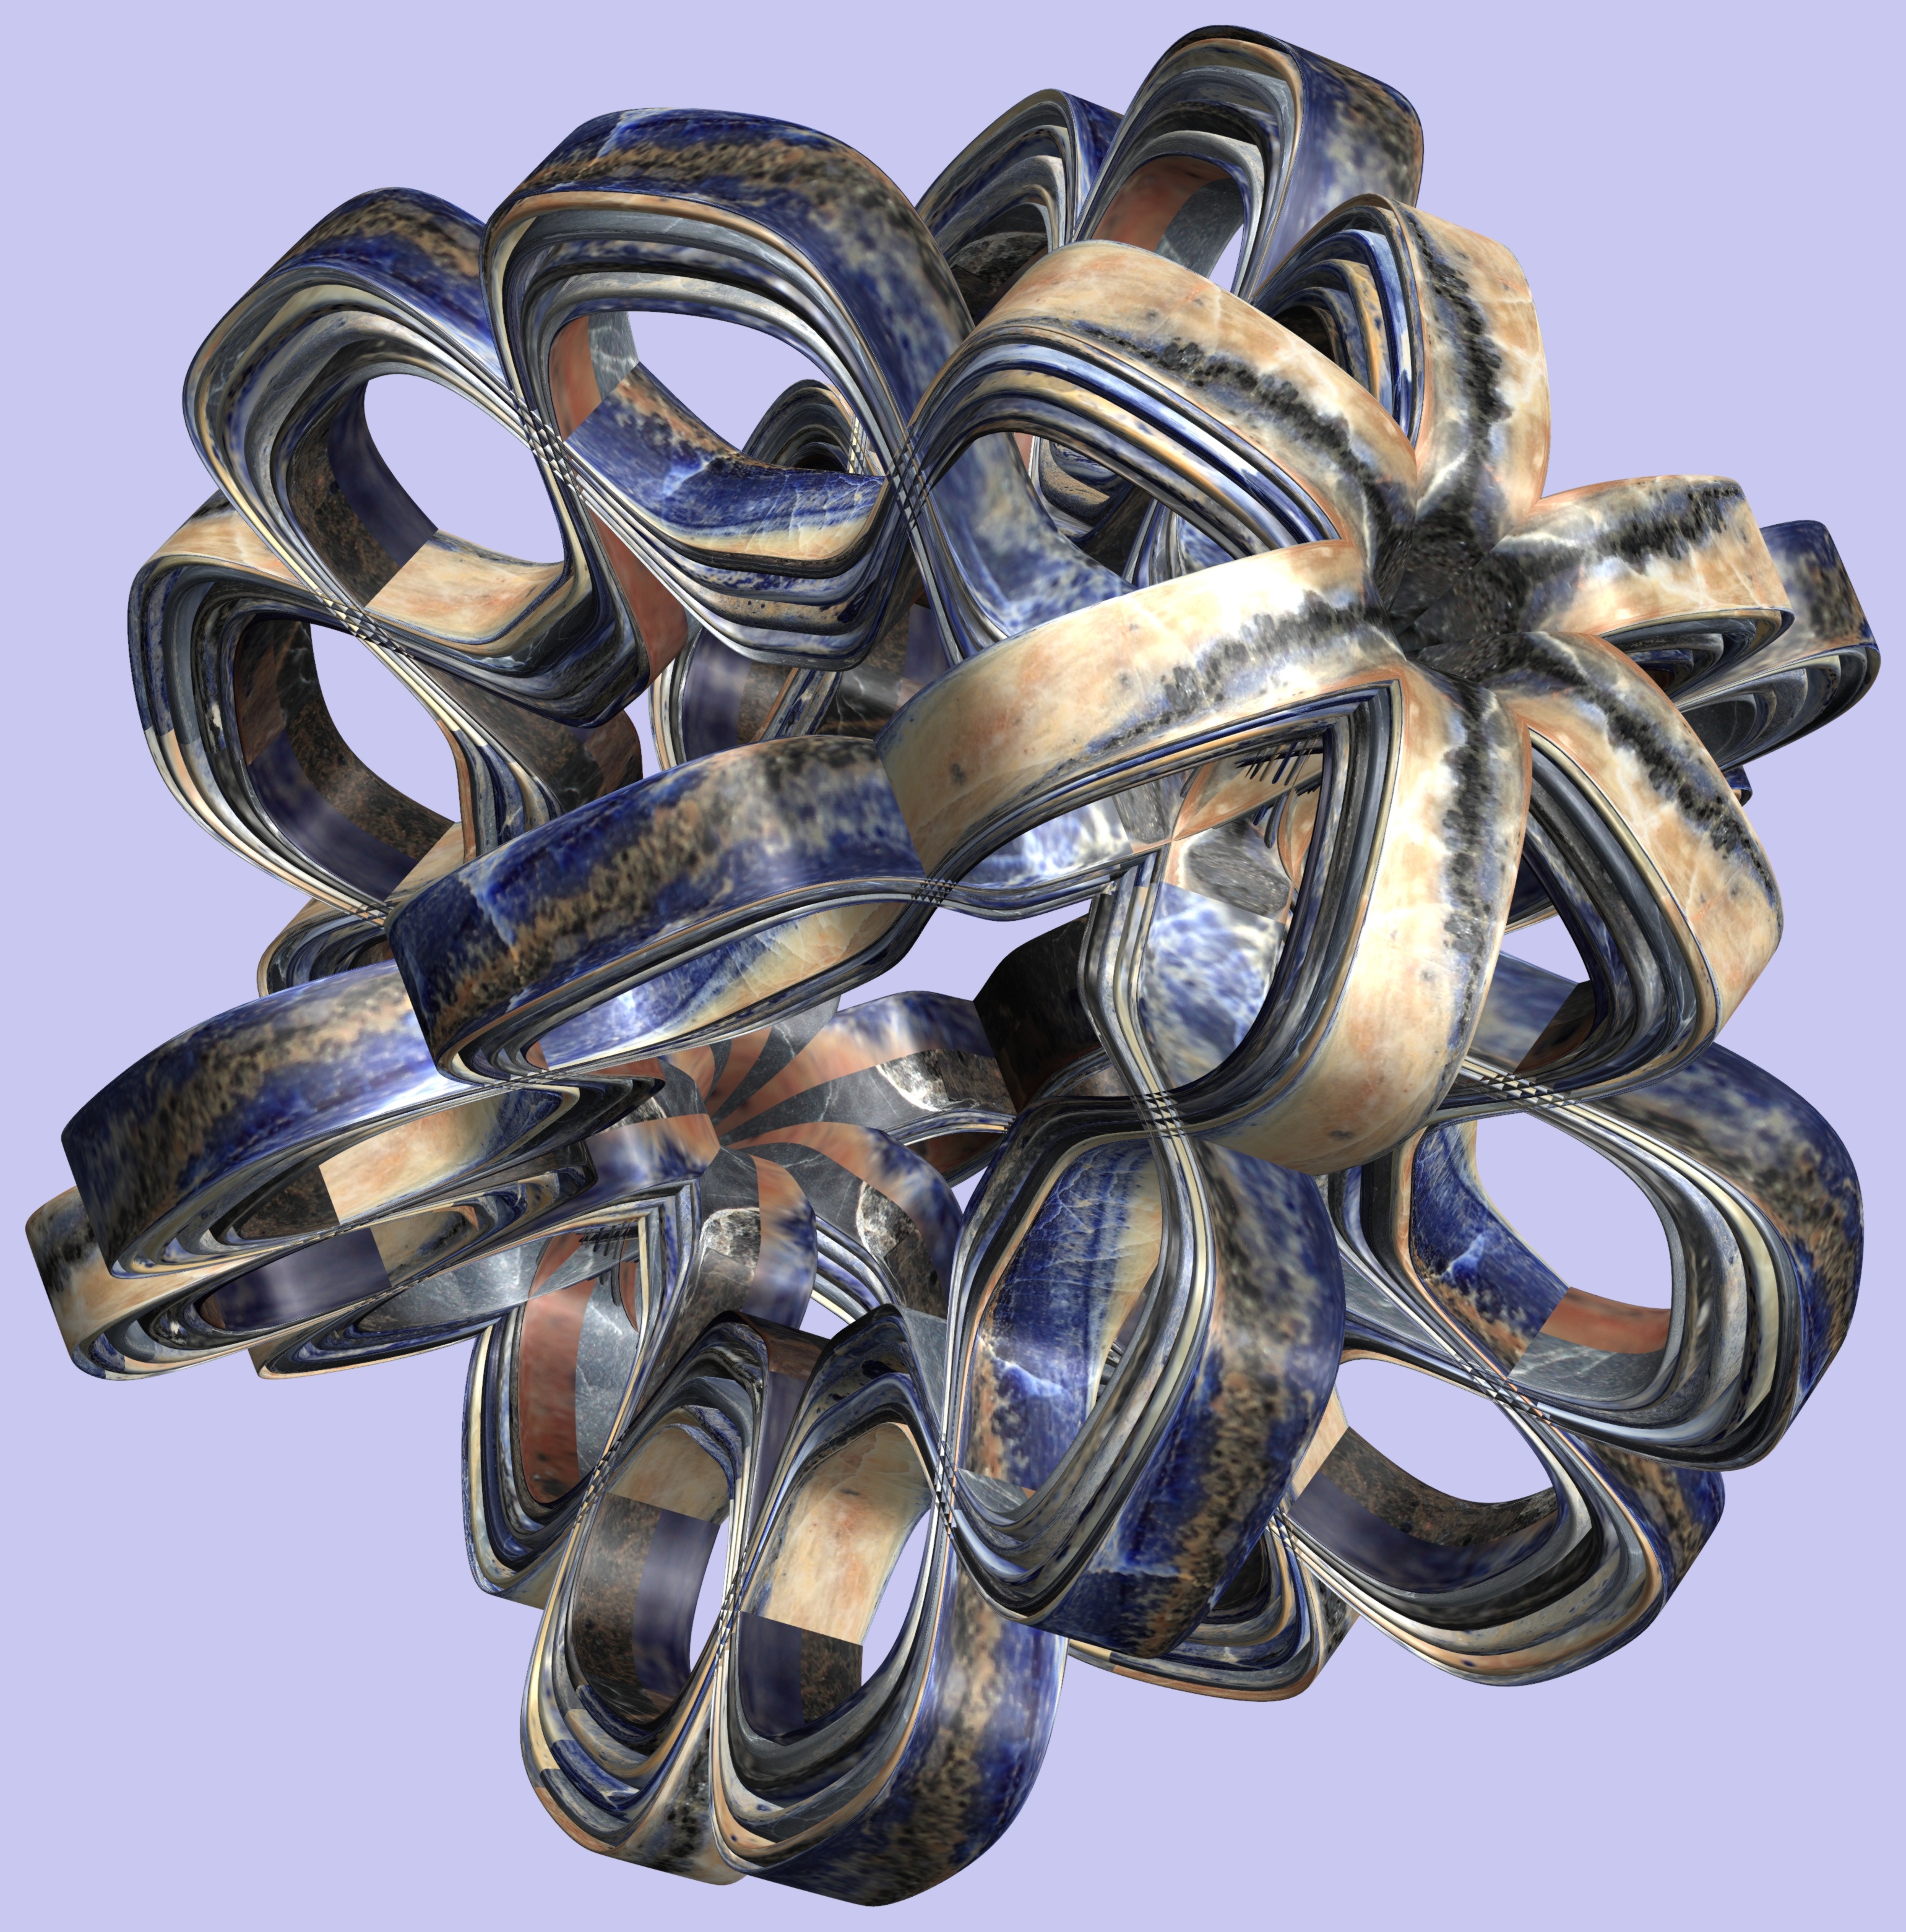
abstract, structure, texture, pattern, geometry, metal, jewellery, sculpture, design, symmetry, 3d, graphic, shape, torus, mathematica, cg, parametricplot3d, code, program, algorithm, mapping, geometricsculpture, fashion accessory